Lahti Pelicans

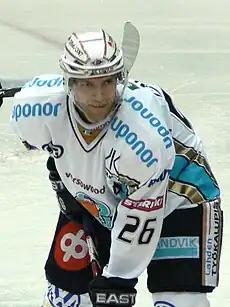
Jan Latvala was Pelicans captain for season 2010–11

During the season, Nieminen's contract status was under heavy speculation and he was finally extended on April 12, 2019. Alongside Kaski, Pelicans suffered notable departures as key players such as Jesse Saarinen, Mikko Kousa and Hynek Zohorna left the team. In the CHL, Pelicans failed to qualify from the group stage. In the 2019-20 Liiga, the team started to fall gradually in the standings after a promising start and finally after a disappointing run of just four wins in 16 games, Nieminen was fired from the club on November 30, 2019. He was replaced by his assistant coach, Jesse Welling. The change had little effect and when the season was cancelled with one day left of the regular season due to COVID-19 pandemic the Pelicans were 14th, five points ahead of bottom-placed Vaasan Sport.